Red-bellied piranha

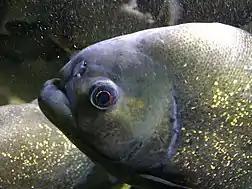

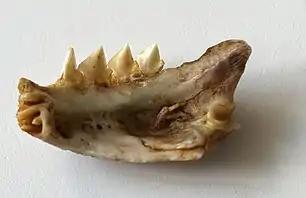

The red-bellied piranha has a popular reputation as a ferocious predator, despite being primarily a scavenger. As their name suggests, red-bellied piranhas have a reddish tinge to the belly when fully grown, although juveniles are a silver color with darker spots. The species can reach up to in weight and in standard length but rarely surpass . The rest of the body is often grey with silver-flecked scales. Sometimes, blackish spots appear behind the gills and the anal fin is usually black at the base. The pectoral and pelvic fins may vary from red to orange. Females can be distinguished from males by the slightly deeper red color of their bellies.